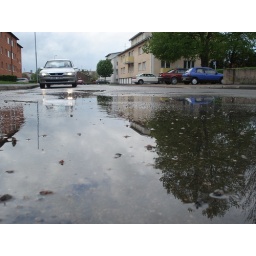
...and here comes my girl in her car